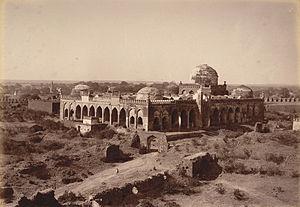
Le district de Gulbarga est un des 30 districts de l'état du Karnataka en Inde.